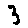
Label: 3